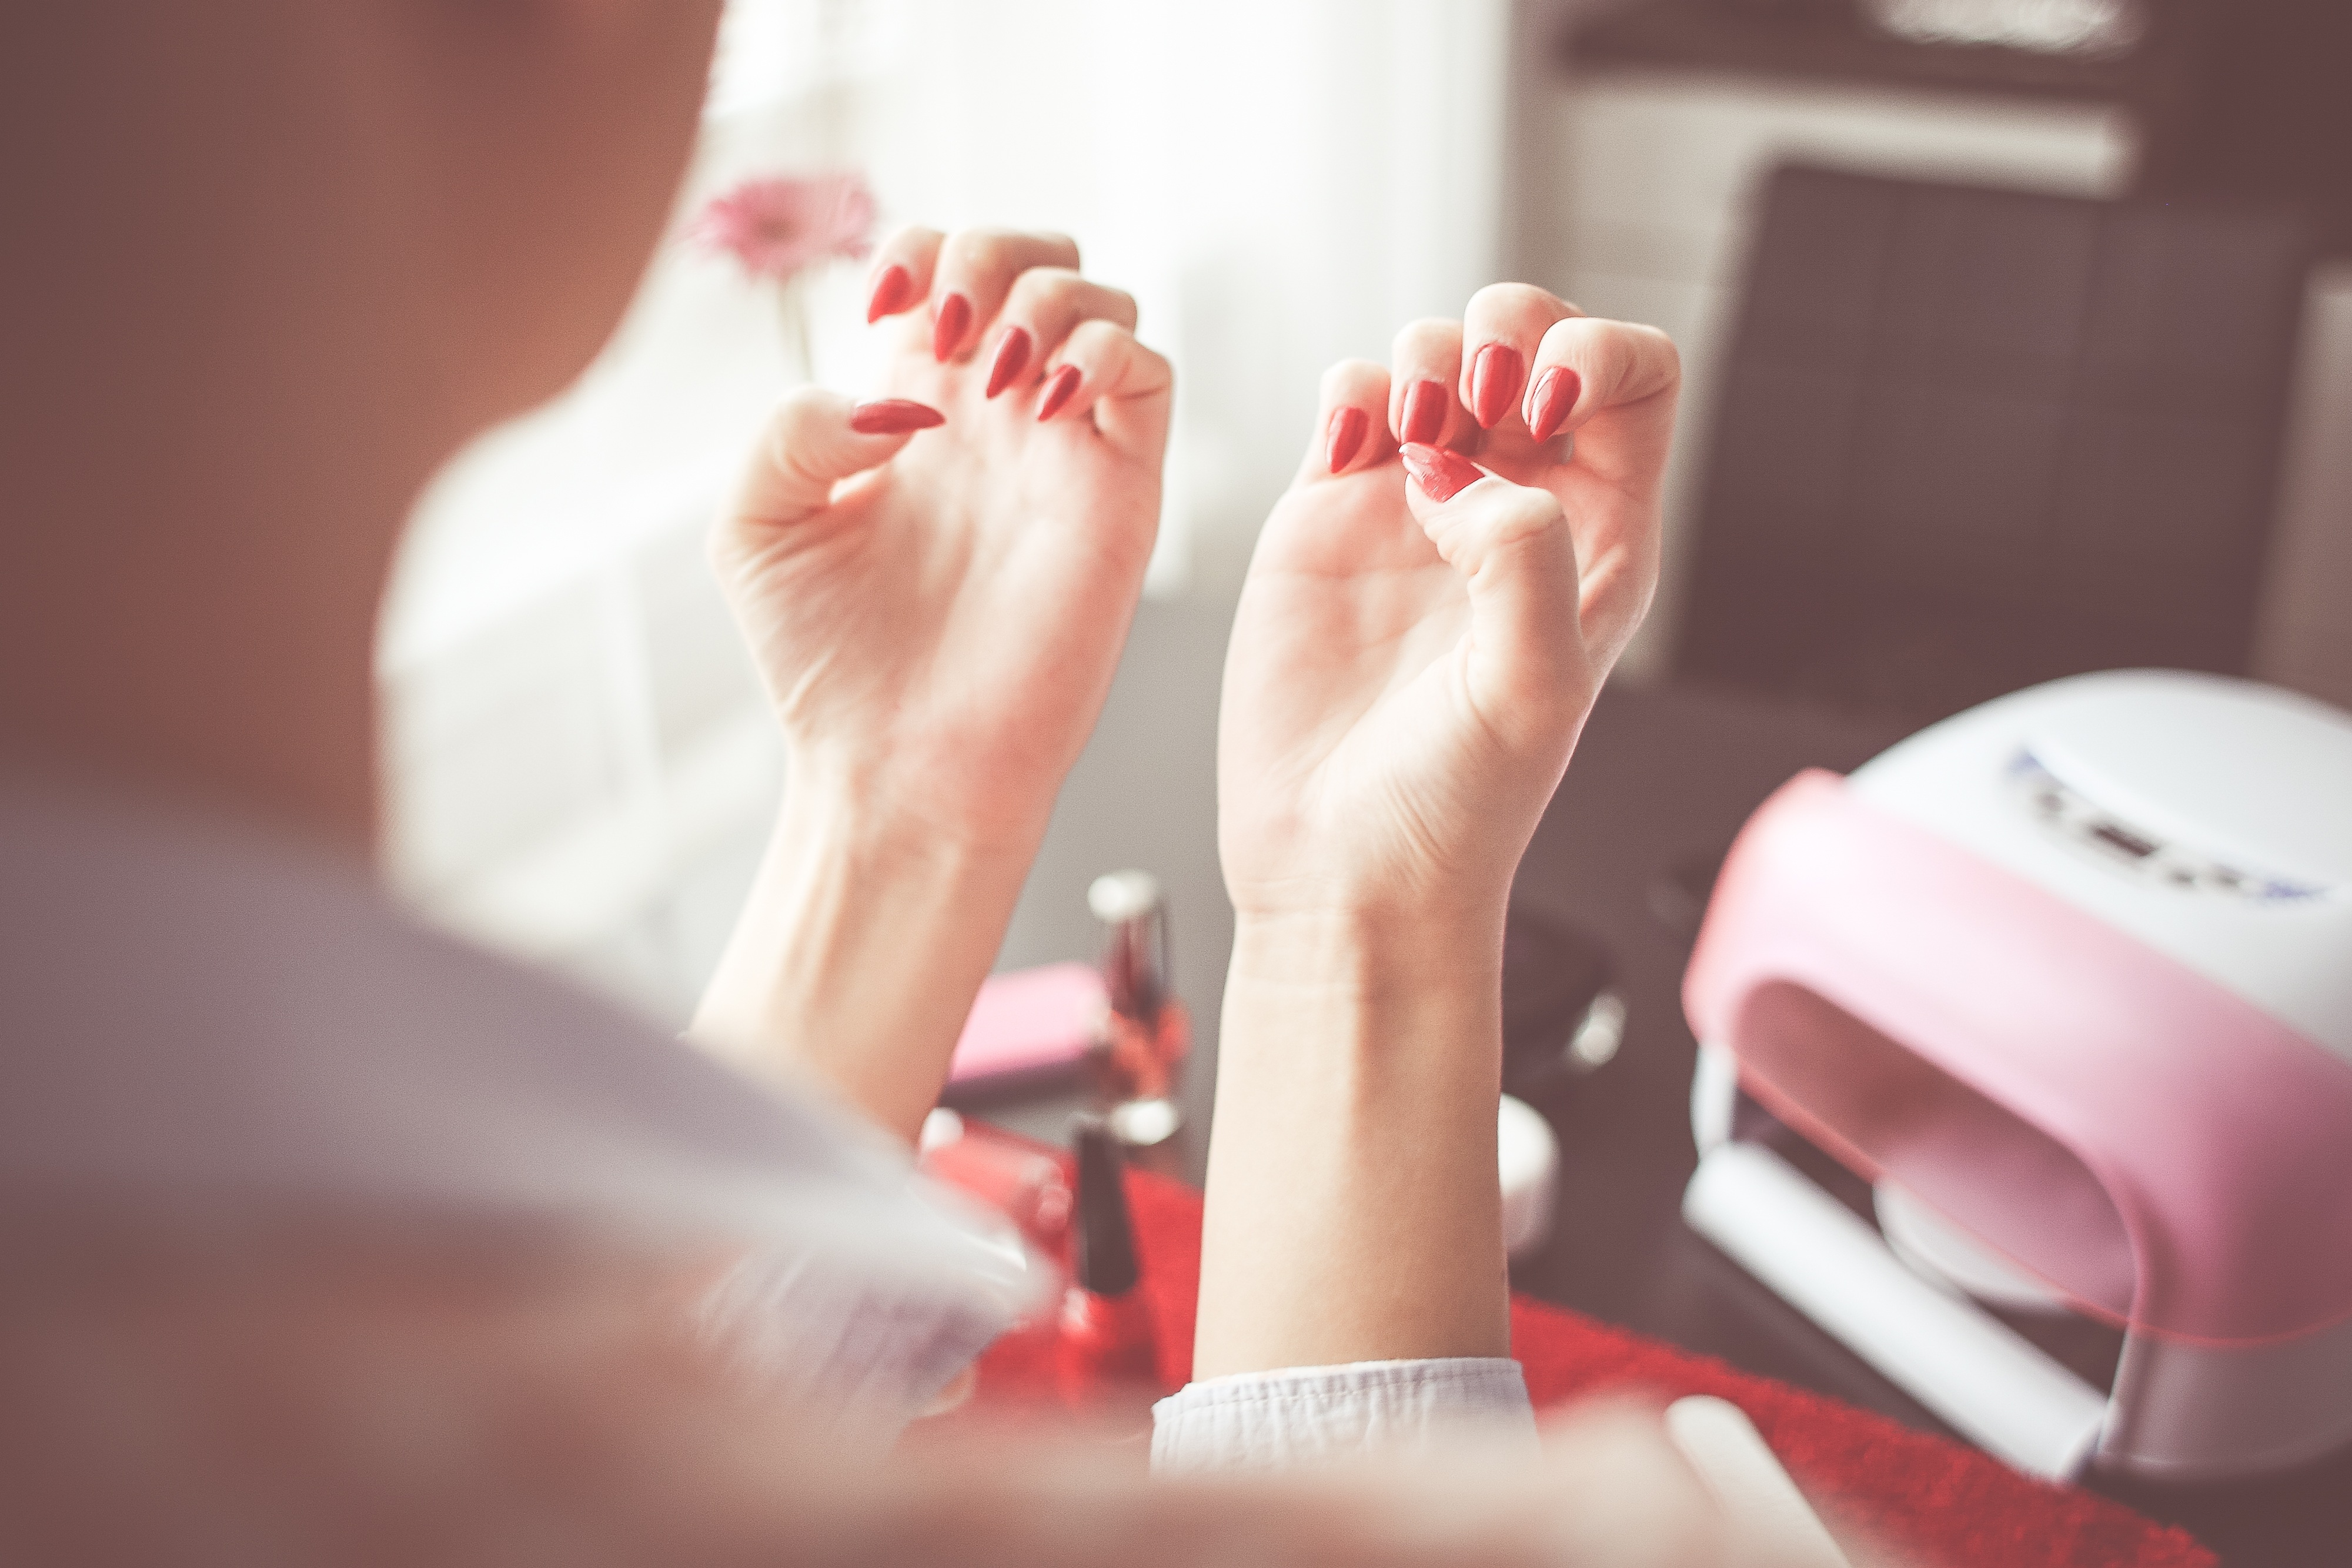
hand, girl, woman, female, leg, finger, red, foot, romance, lady, pink, arm, nail, lip, makeup, manicure, human body, eye, skin, beauty, style, nails, organ, gel, polish, sense